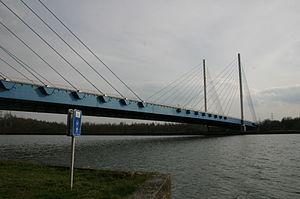
Pont de Godsheide
Le Pont de Godsheide est un pont à haubans sur le Canal Albert à Godsheide près de Hasselt en Belgique. Ce pont routier a été construit entre 1977 et 1979. Il est généralement considéré comme faisant partie des grands travaux inutiles. Le projet qui devait relier Genk à Hasselt par voie rapide en passant par le pont de Godsheide ne vit jamais le jour. Dès lors, le pont ne dessert que la circulation locale.
Cette liste de ponts de Belgique a pour vocation de présenter une liste de ponts remarquables de Belgique, tant par leurs caractéristiques dimensionnelles, que par leur intérêt architectural ou historique.